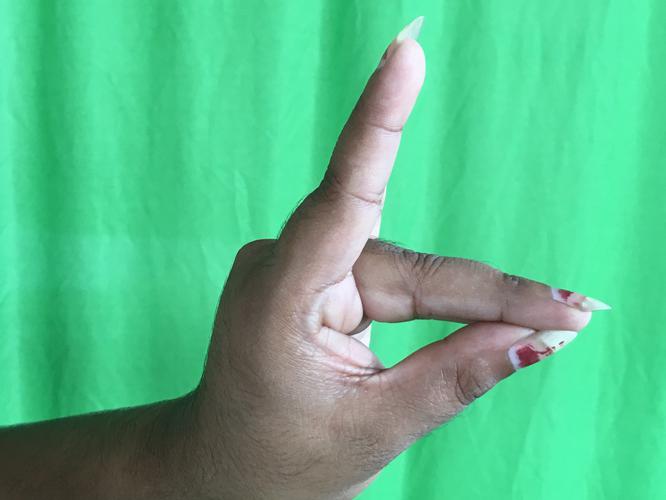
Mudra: Simhamukham
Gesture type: single_hand